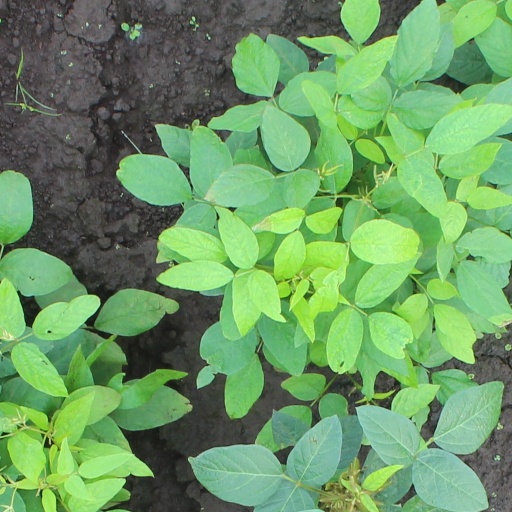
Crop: soybean